Young Latvians

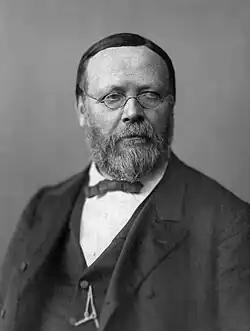
Krišjānis Valdemārs, leader of the movement

Valdemārs is seen as the spiritual father of the Awakening. With Alunāns, he led student gatherings while at Tartu and advocated the study of folklore and the founding of marine academies to turn the Latvians and Estonians into seafaring peoples. Krišjānis Barons began collecting dainas under Valdemārs' direct influence, and in 1862 Valdemārs, Alunāns and Barons collaborated in St. Petersburg to publish "Pēterburgas Avīzes". The most radical newspaper hitherto published in Latvian, it was closed by the authorities in 1865. From 1867 to 1873, Atis Kronvalds (often known as Kronvaldu Atis) renewed the "Latvian evenings" begun by Valdemārs at Tartu. His "Nationale Bestrebungen" (1872) can be seen as the manifesto of the New Latvians. Two of their older colleagues included Kaspars Biezbārdis, the first ethnic Latvian philologist, who helped draft petitions to the tsar on the harsh conditions among the Latvian peasantry (for which he was exiled to Kaluga in 1863), and Andrejs Spāģis, the first writer to draw western European attention to the Baltic problem. Fricis Brīvzemnieks (Treuland) is considered the father of Latvian folkloristics; Barons later made the collection of "dainas" his life's work. The poet Auseklis (the pen name of Miķelis Krogzemis), in the diplomat and scholar Arnolds Spekke's words, represented "the romantic and mystic search for the nation's soul." The Young Latvian Andrejs Pumpurs later penned the national epic Lāčplēsis, "The Bear Slayer."